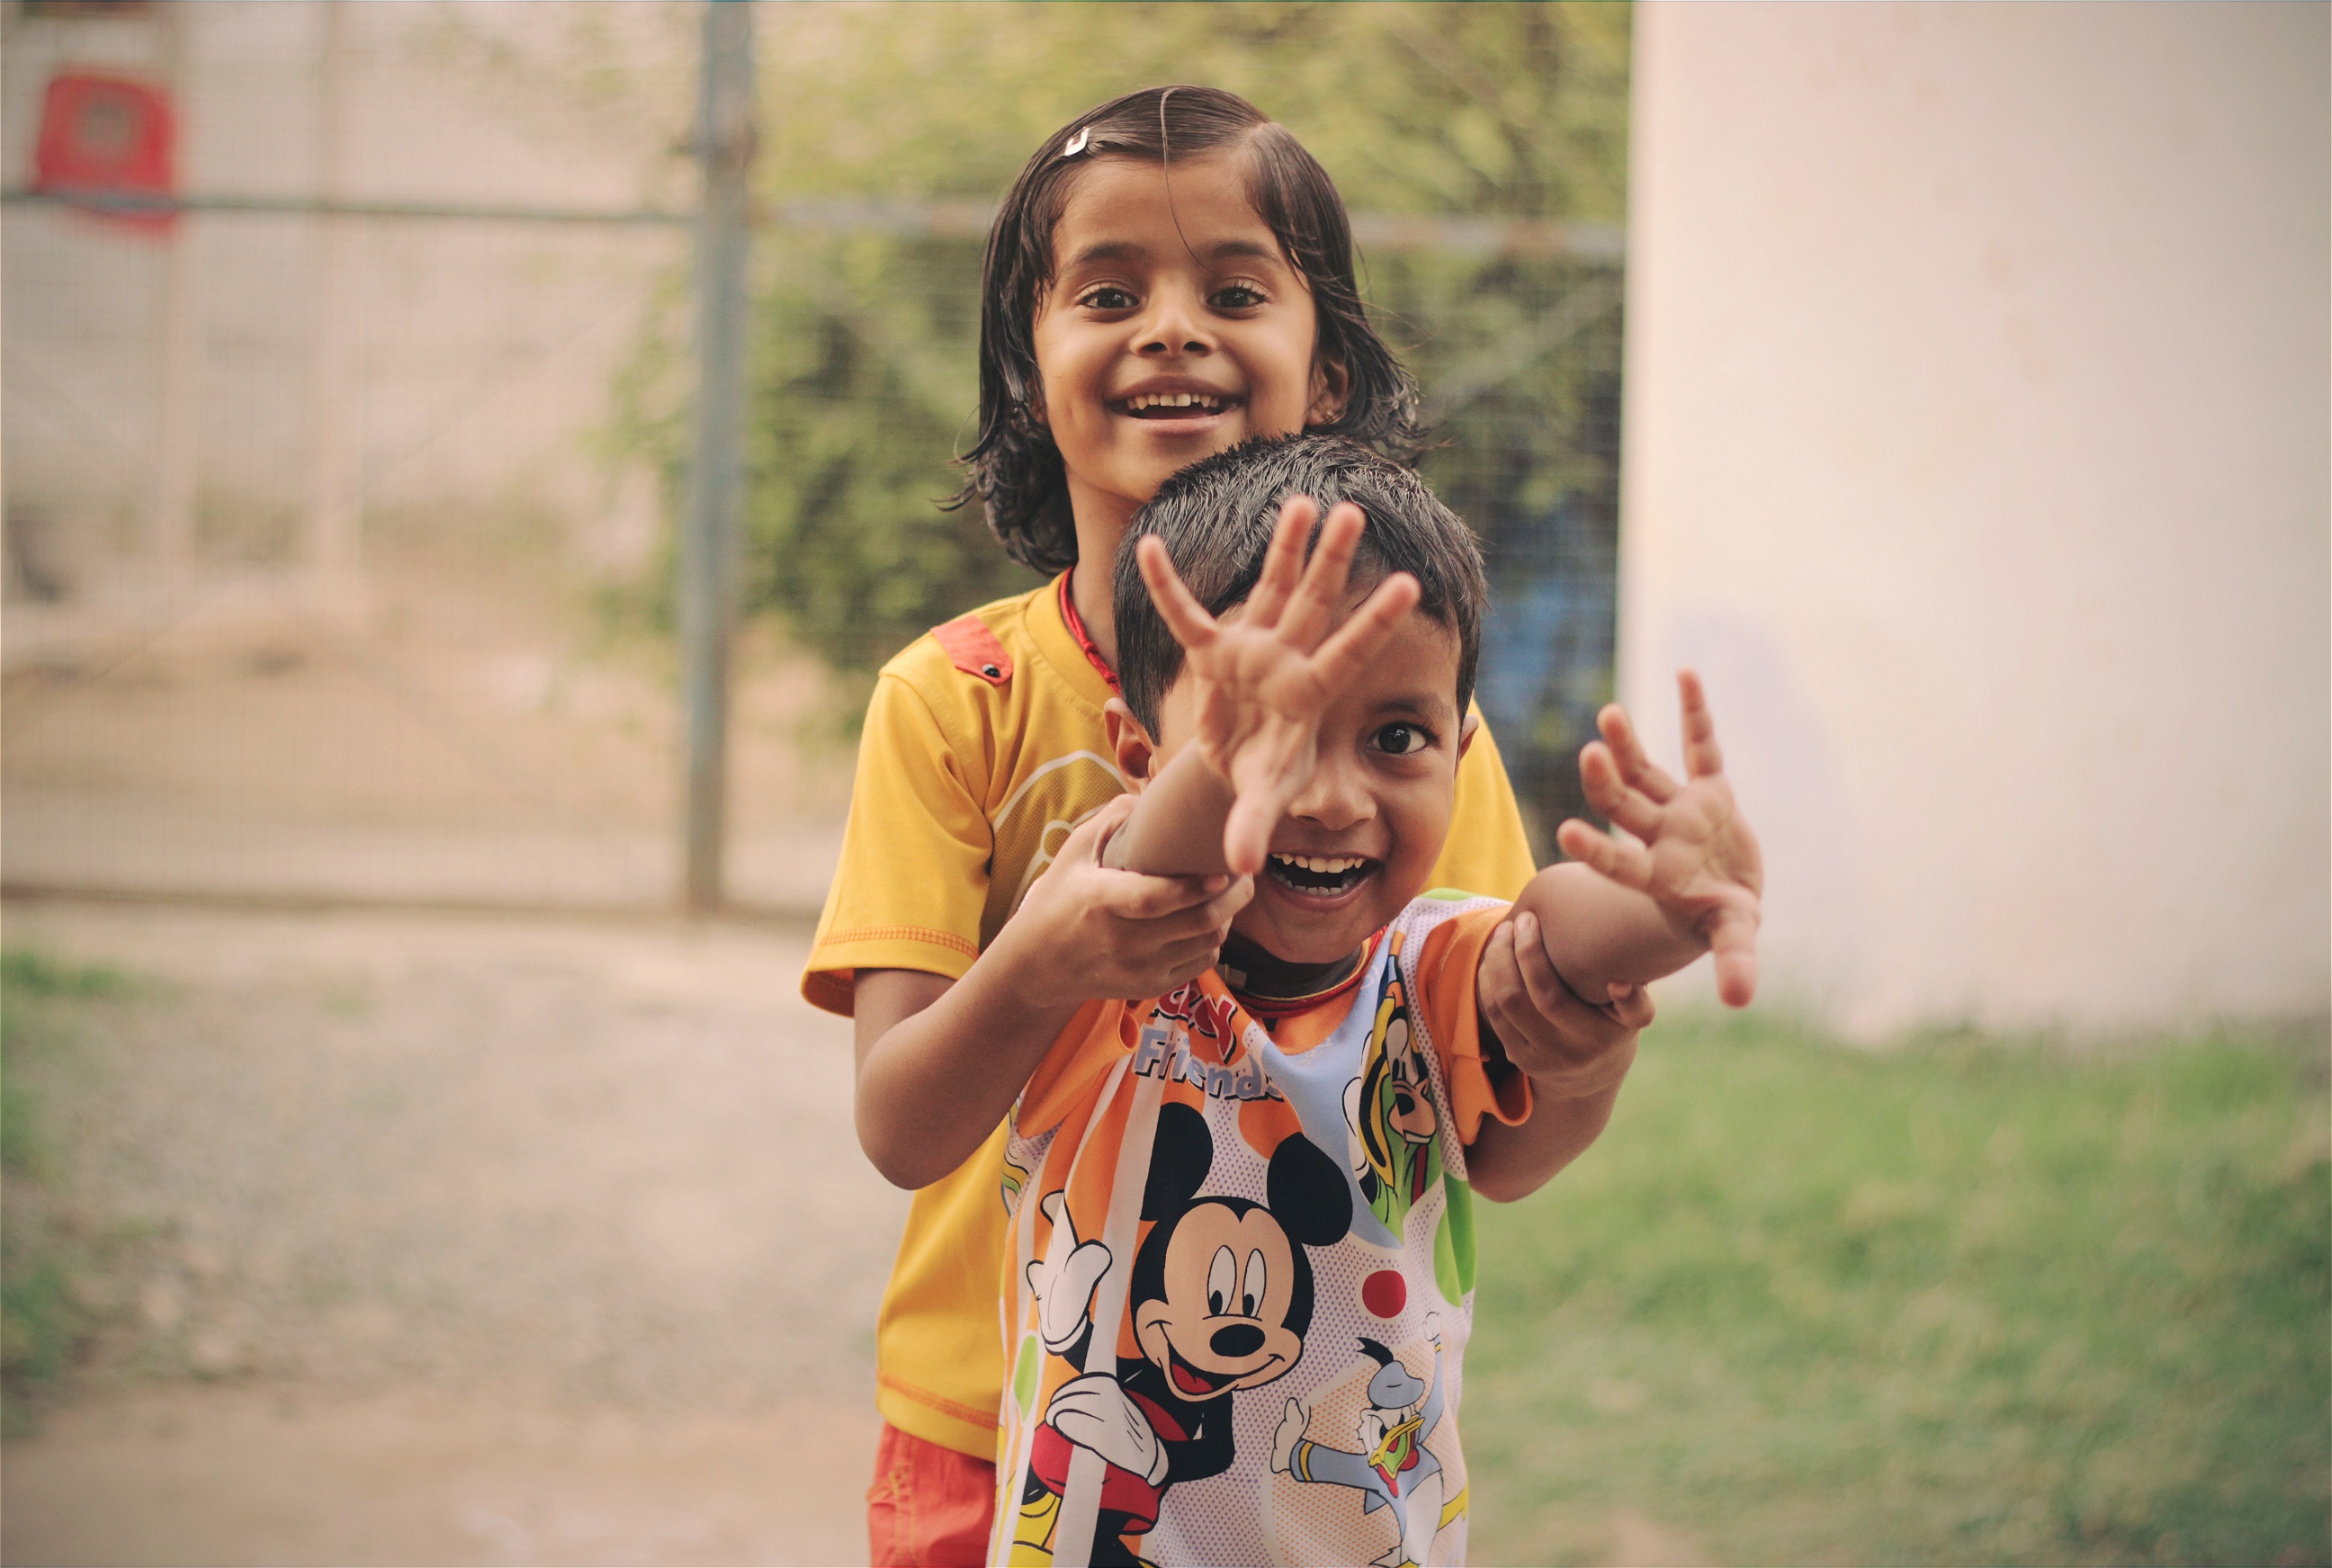
person, people, girl, kid, cute, female, love, portrait, young, spring, youth, child, friendship, facial expression, childhood, smiling, smile, laugh, face, family, eyes, children, fun, happy, happiness, lovely, toddler, photograph, joy, tender